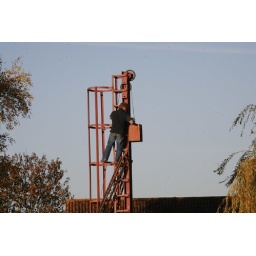
Rather him than me at the top of this gantry. The house roof in the background gives some idea of height.